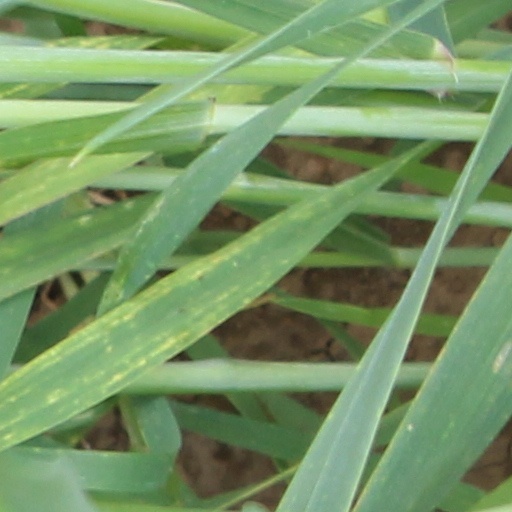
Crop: wheat